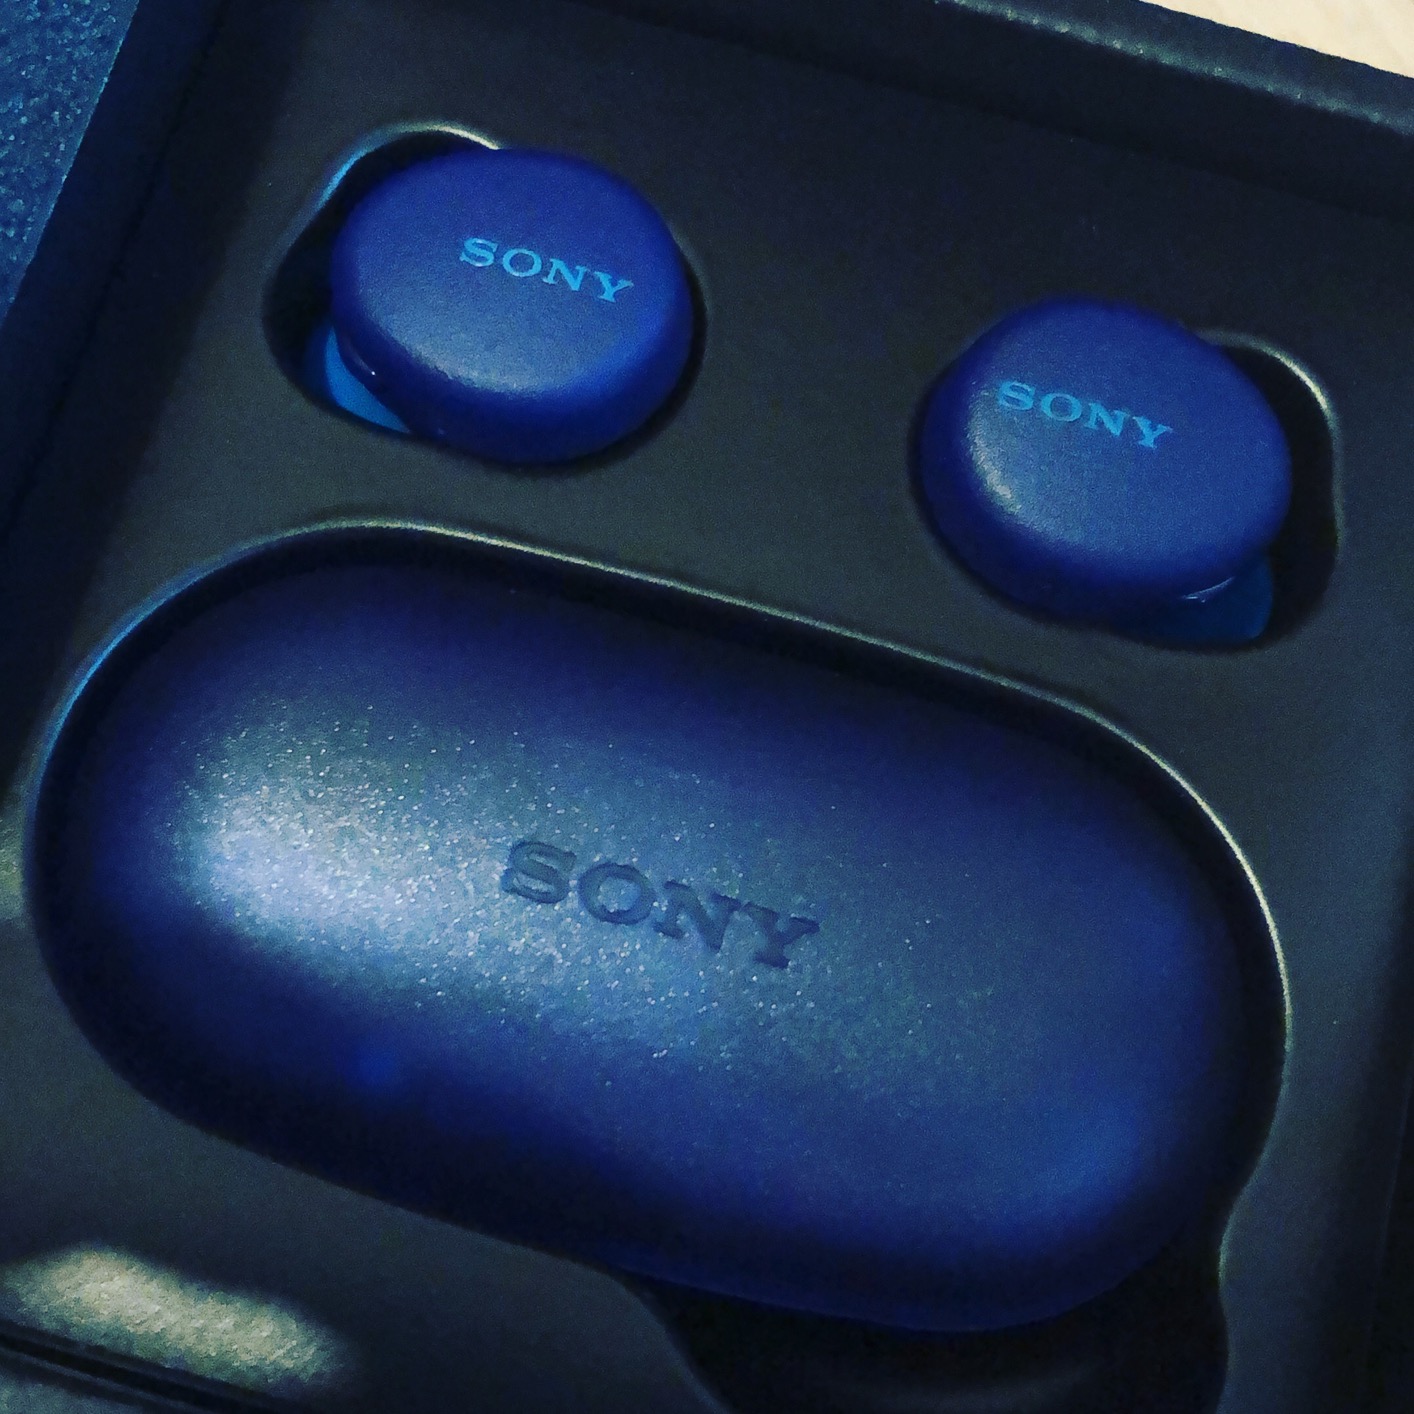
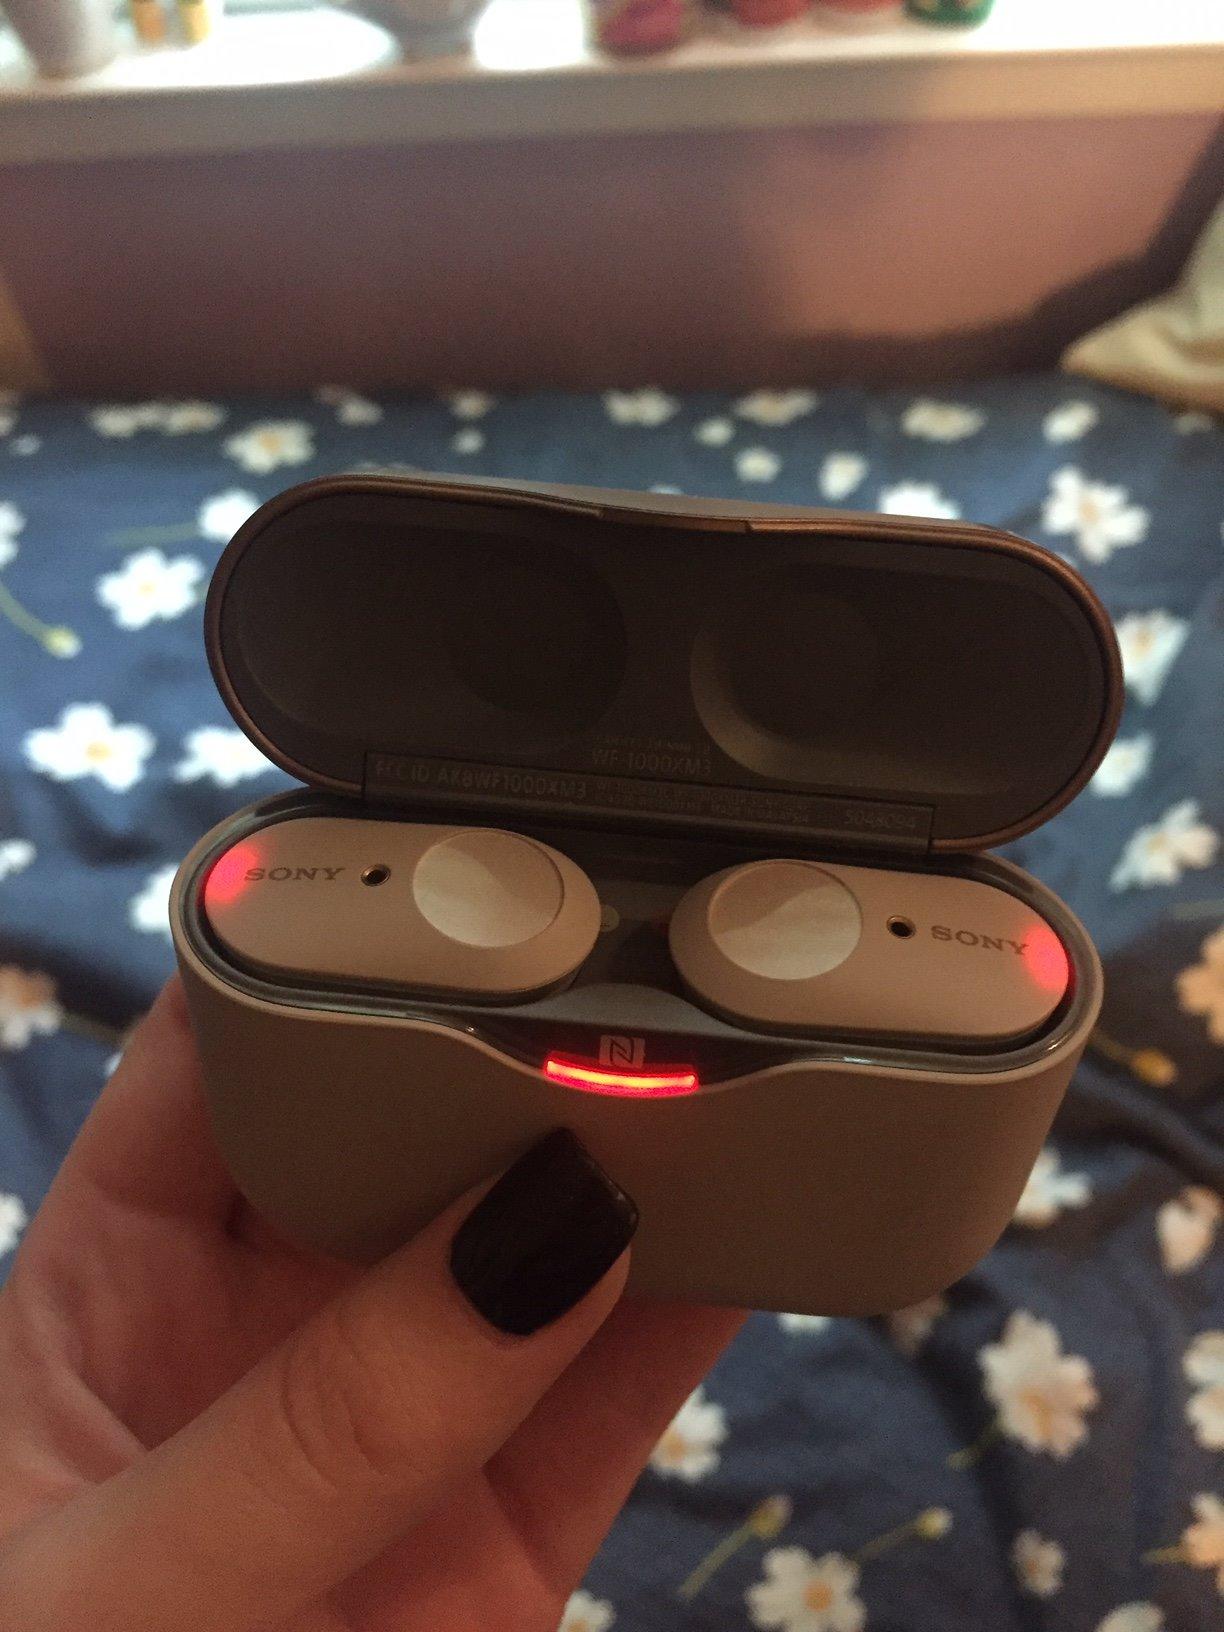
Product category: earbuds
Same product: no